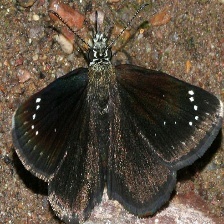
Species: SOOTYWING